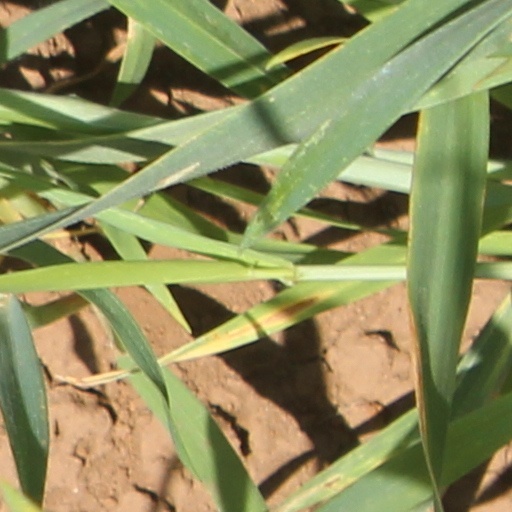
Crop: wheat